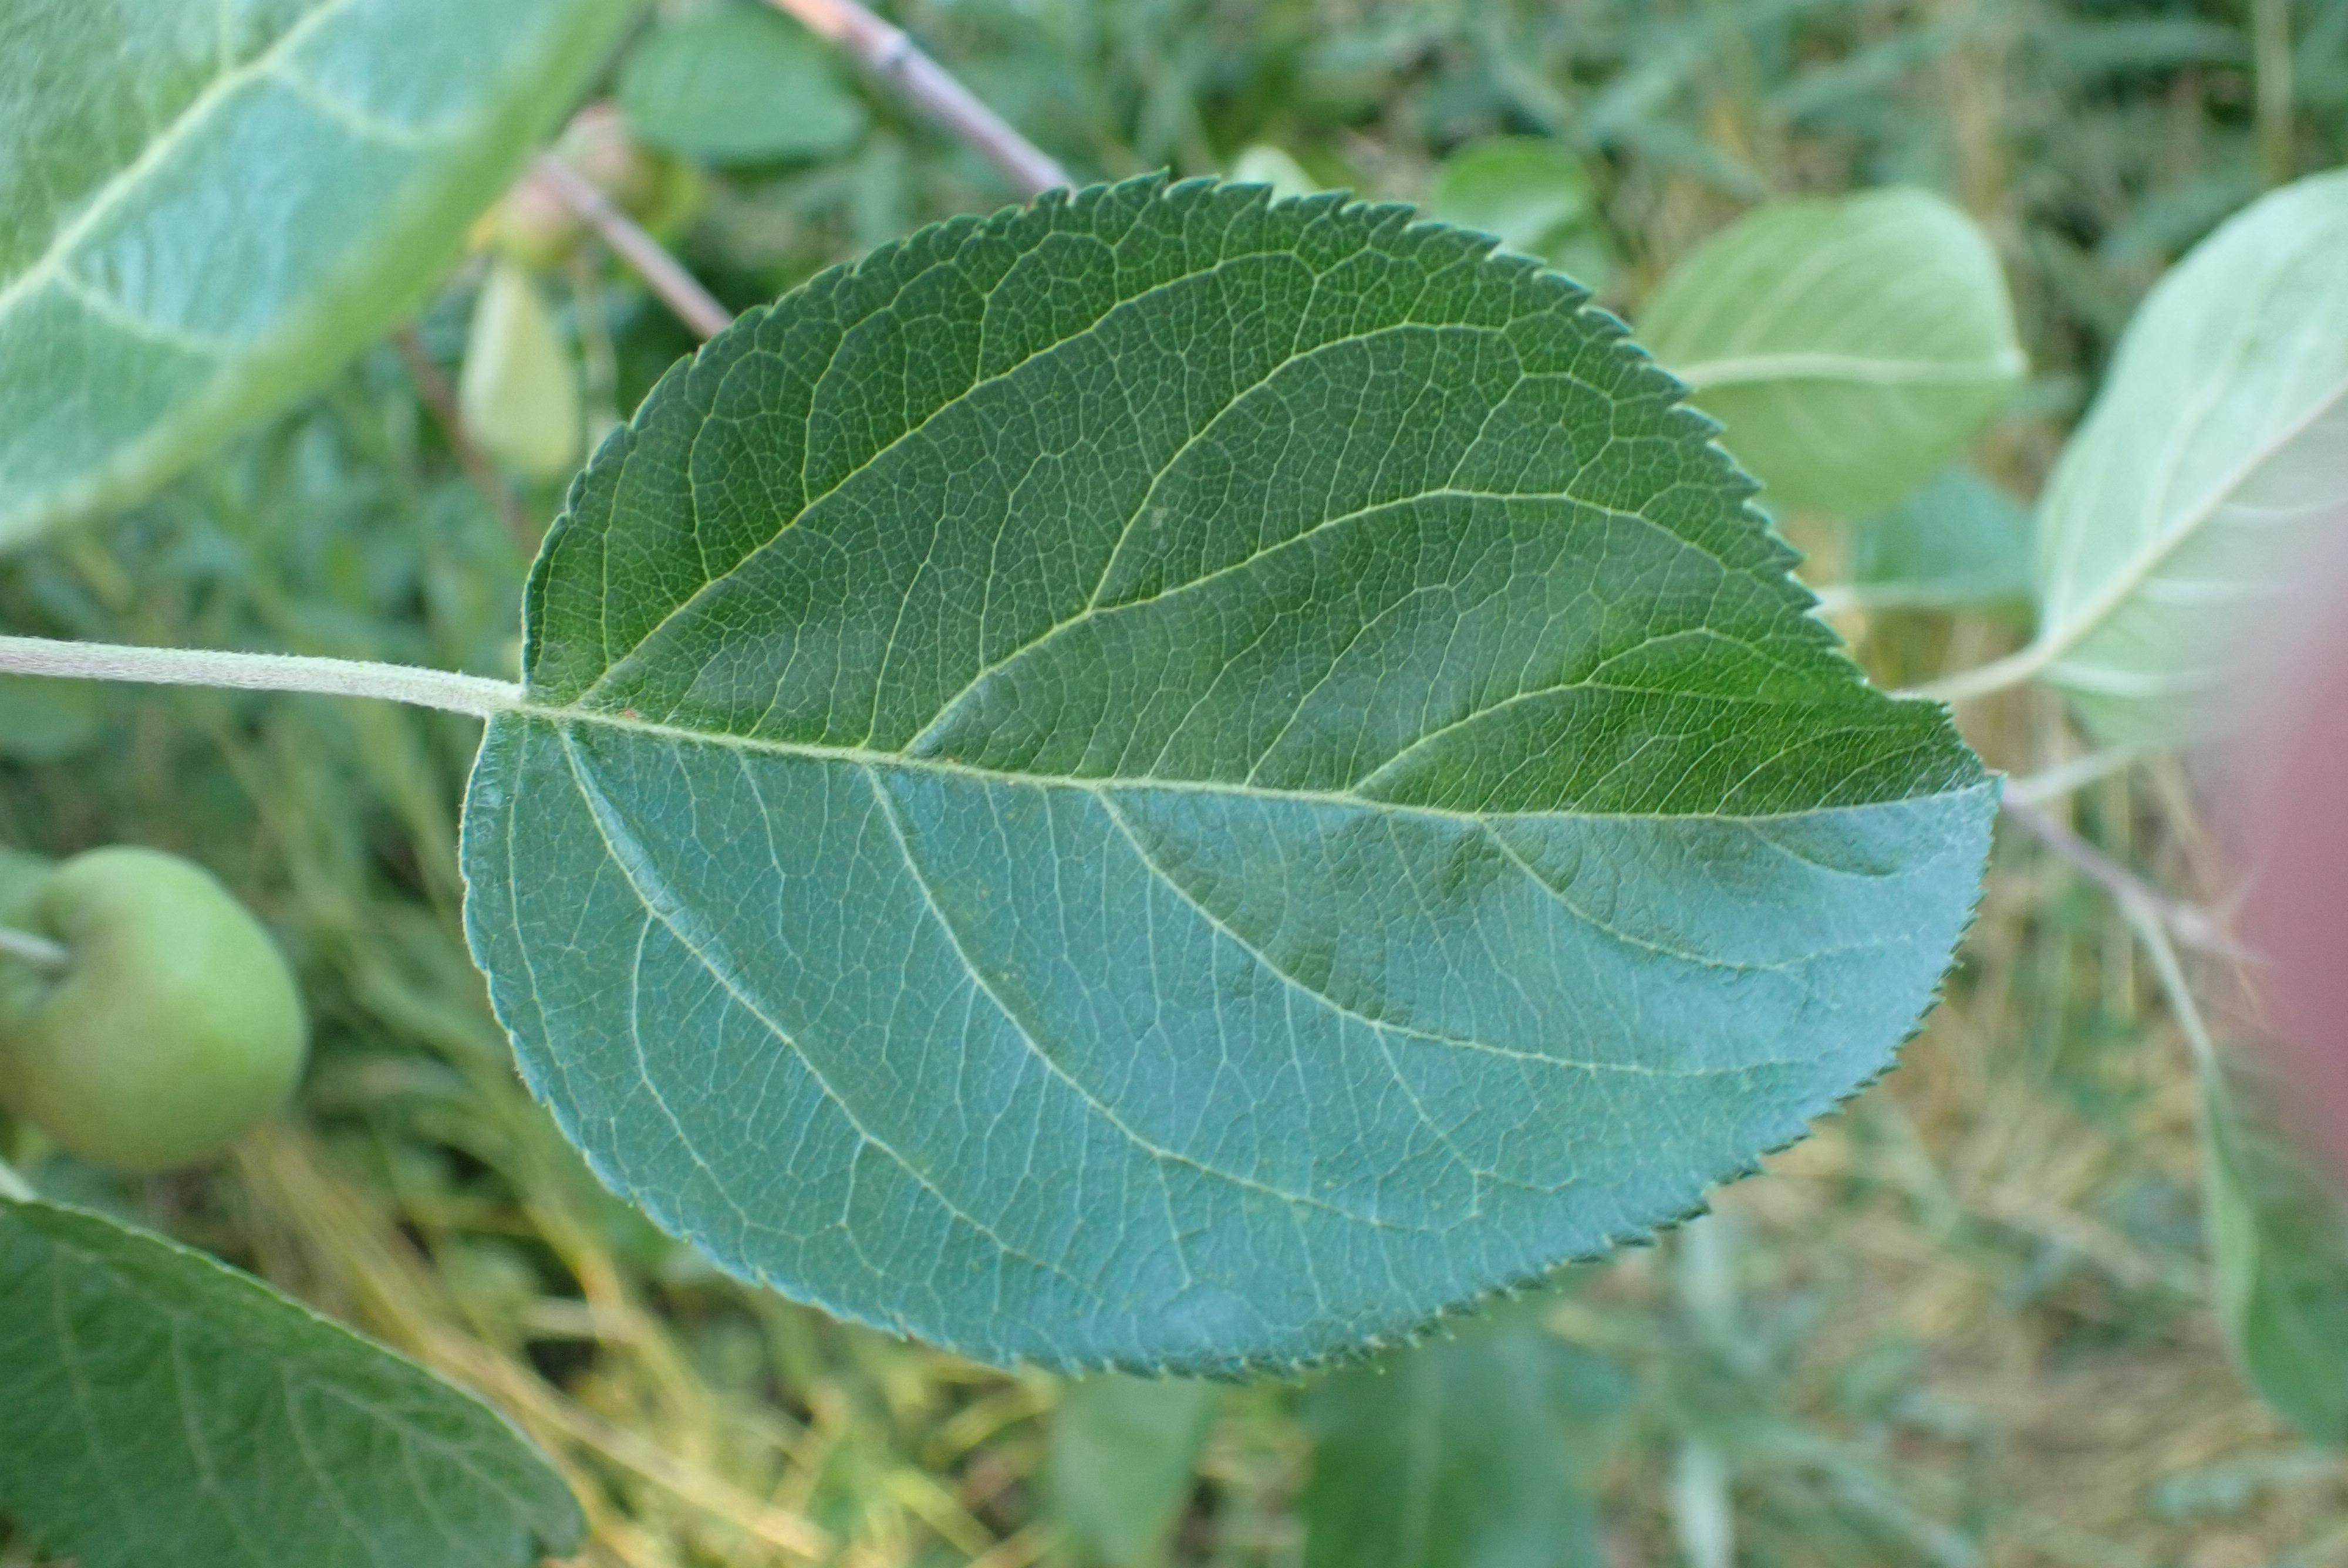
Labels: healthy